Dunfermline Building Society

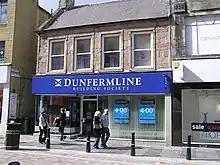
A former branch of the Dunfermline in Inverness

It expanded throughout the 19th and 20th centuries, and acquired over 20 other organisations including: the Stenhousemuir, Peebles, Fourth Fifeshire Investment Company, the Stirlingshire, and the Edinburgh and Paisley Building Society.